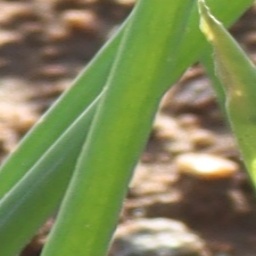
Label: healthy